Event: Nepal Earthquake
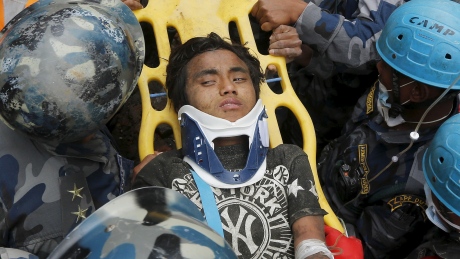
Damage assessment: damage